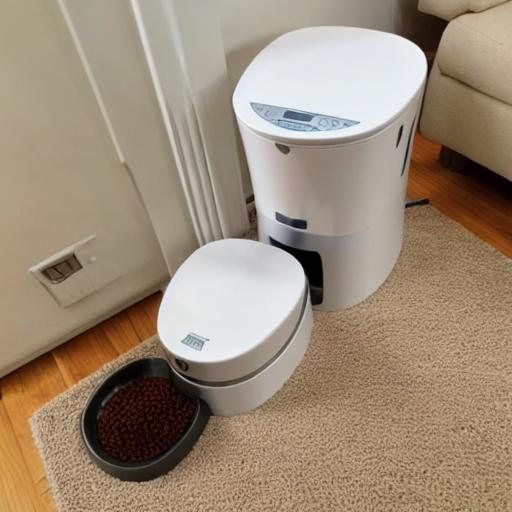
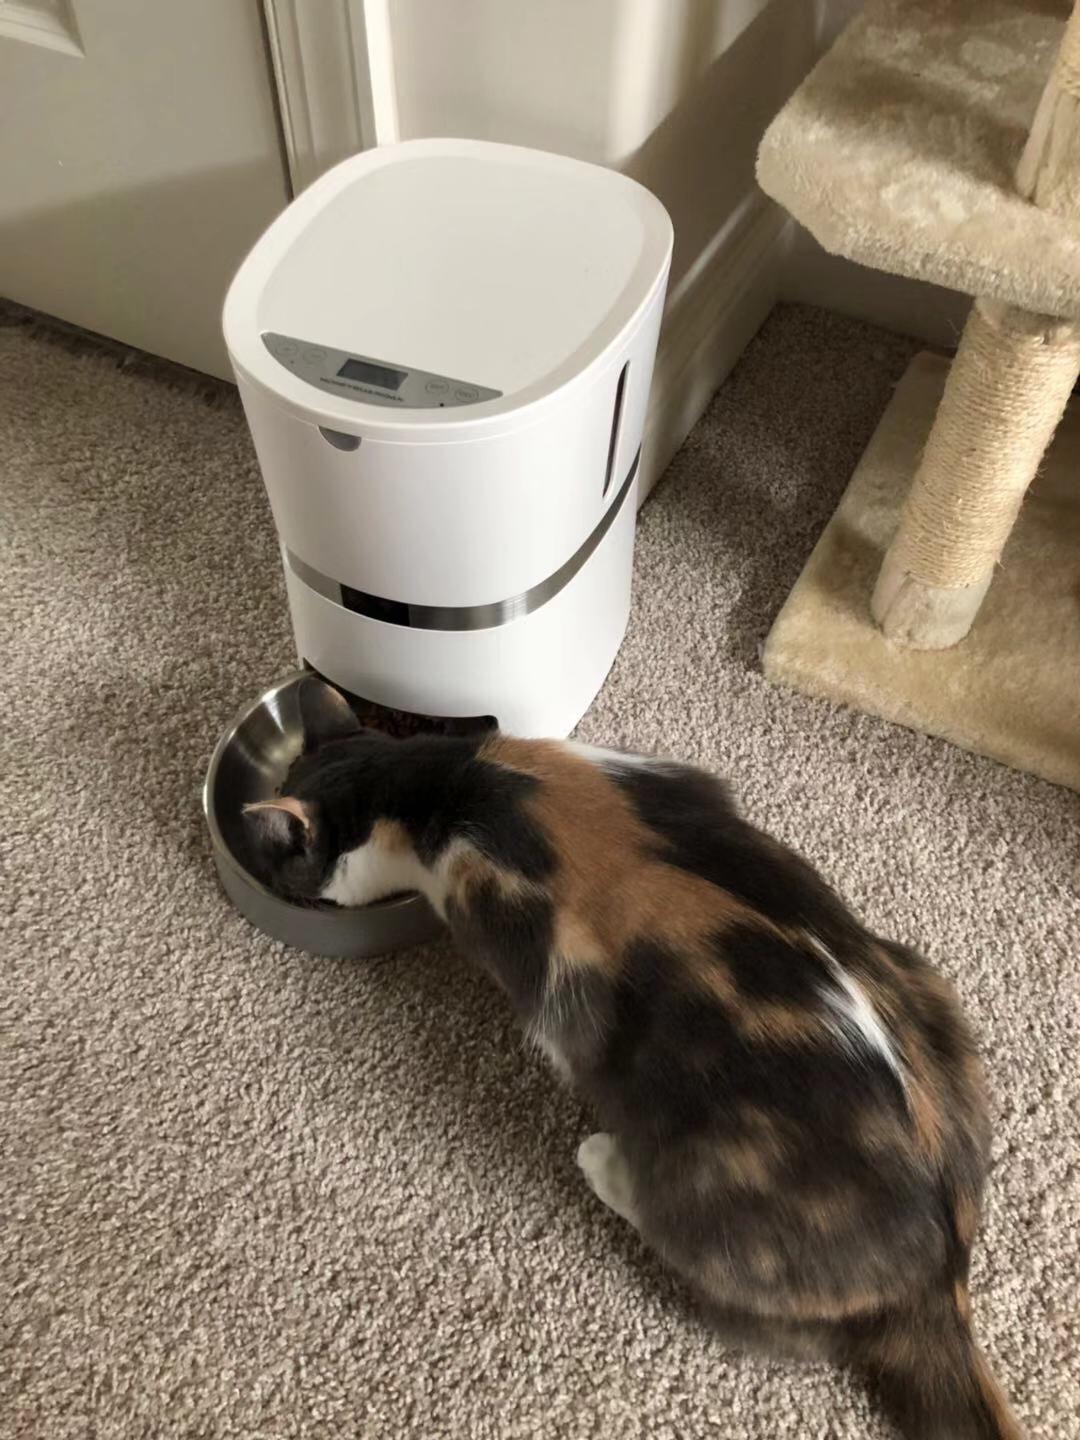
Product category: items_feeder
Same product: no